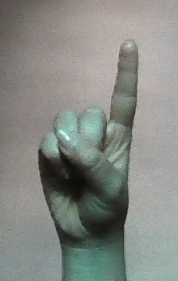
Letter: bb